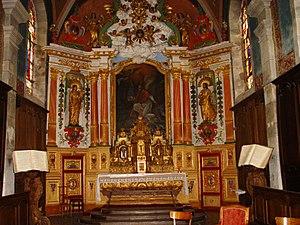
Bannans (Doubs, France), église St André, maître-autel et retable avec ses deux statues: Vierge à L'Enfant &amp
Bannans est une commune française située dans le département du Doubs, en région Bourgogne-Franche-Comté.
L’église Saint-André de Bannans est une église située à Bannans dans le département français du Doubs.